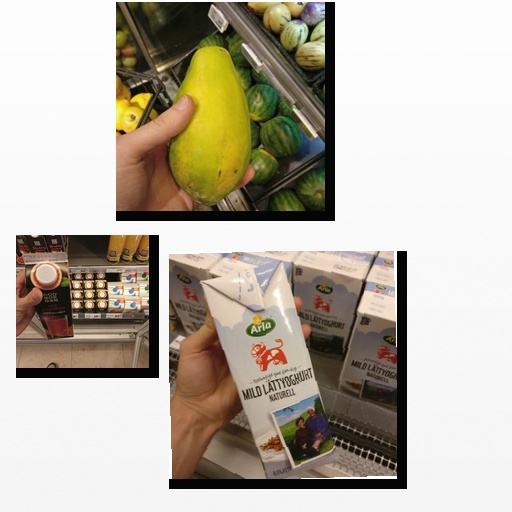
Food items: red_grapefruit_juice, papaya, natural_low_fat_yogurt